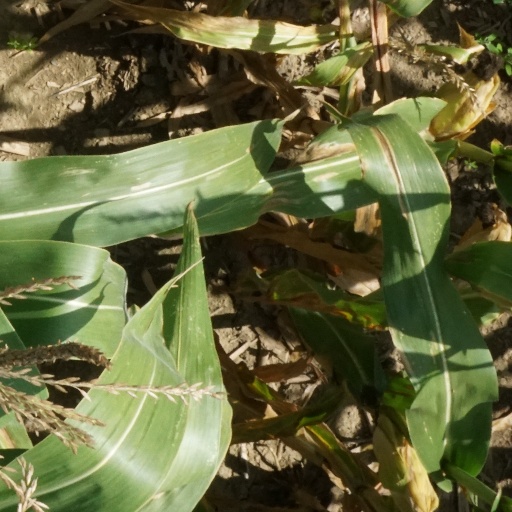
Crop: maize; corn